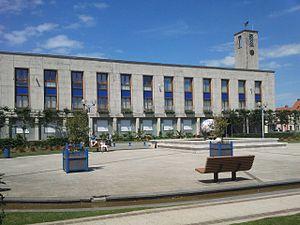
Hôtel de ville d'Outreau (Pas-de-Calais, France)
Outreau est une commune française située dans le département du Pas-de-Calais en région Hauts-de-France.